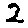
Label: 2